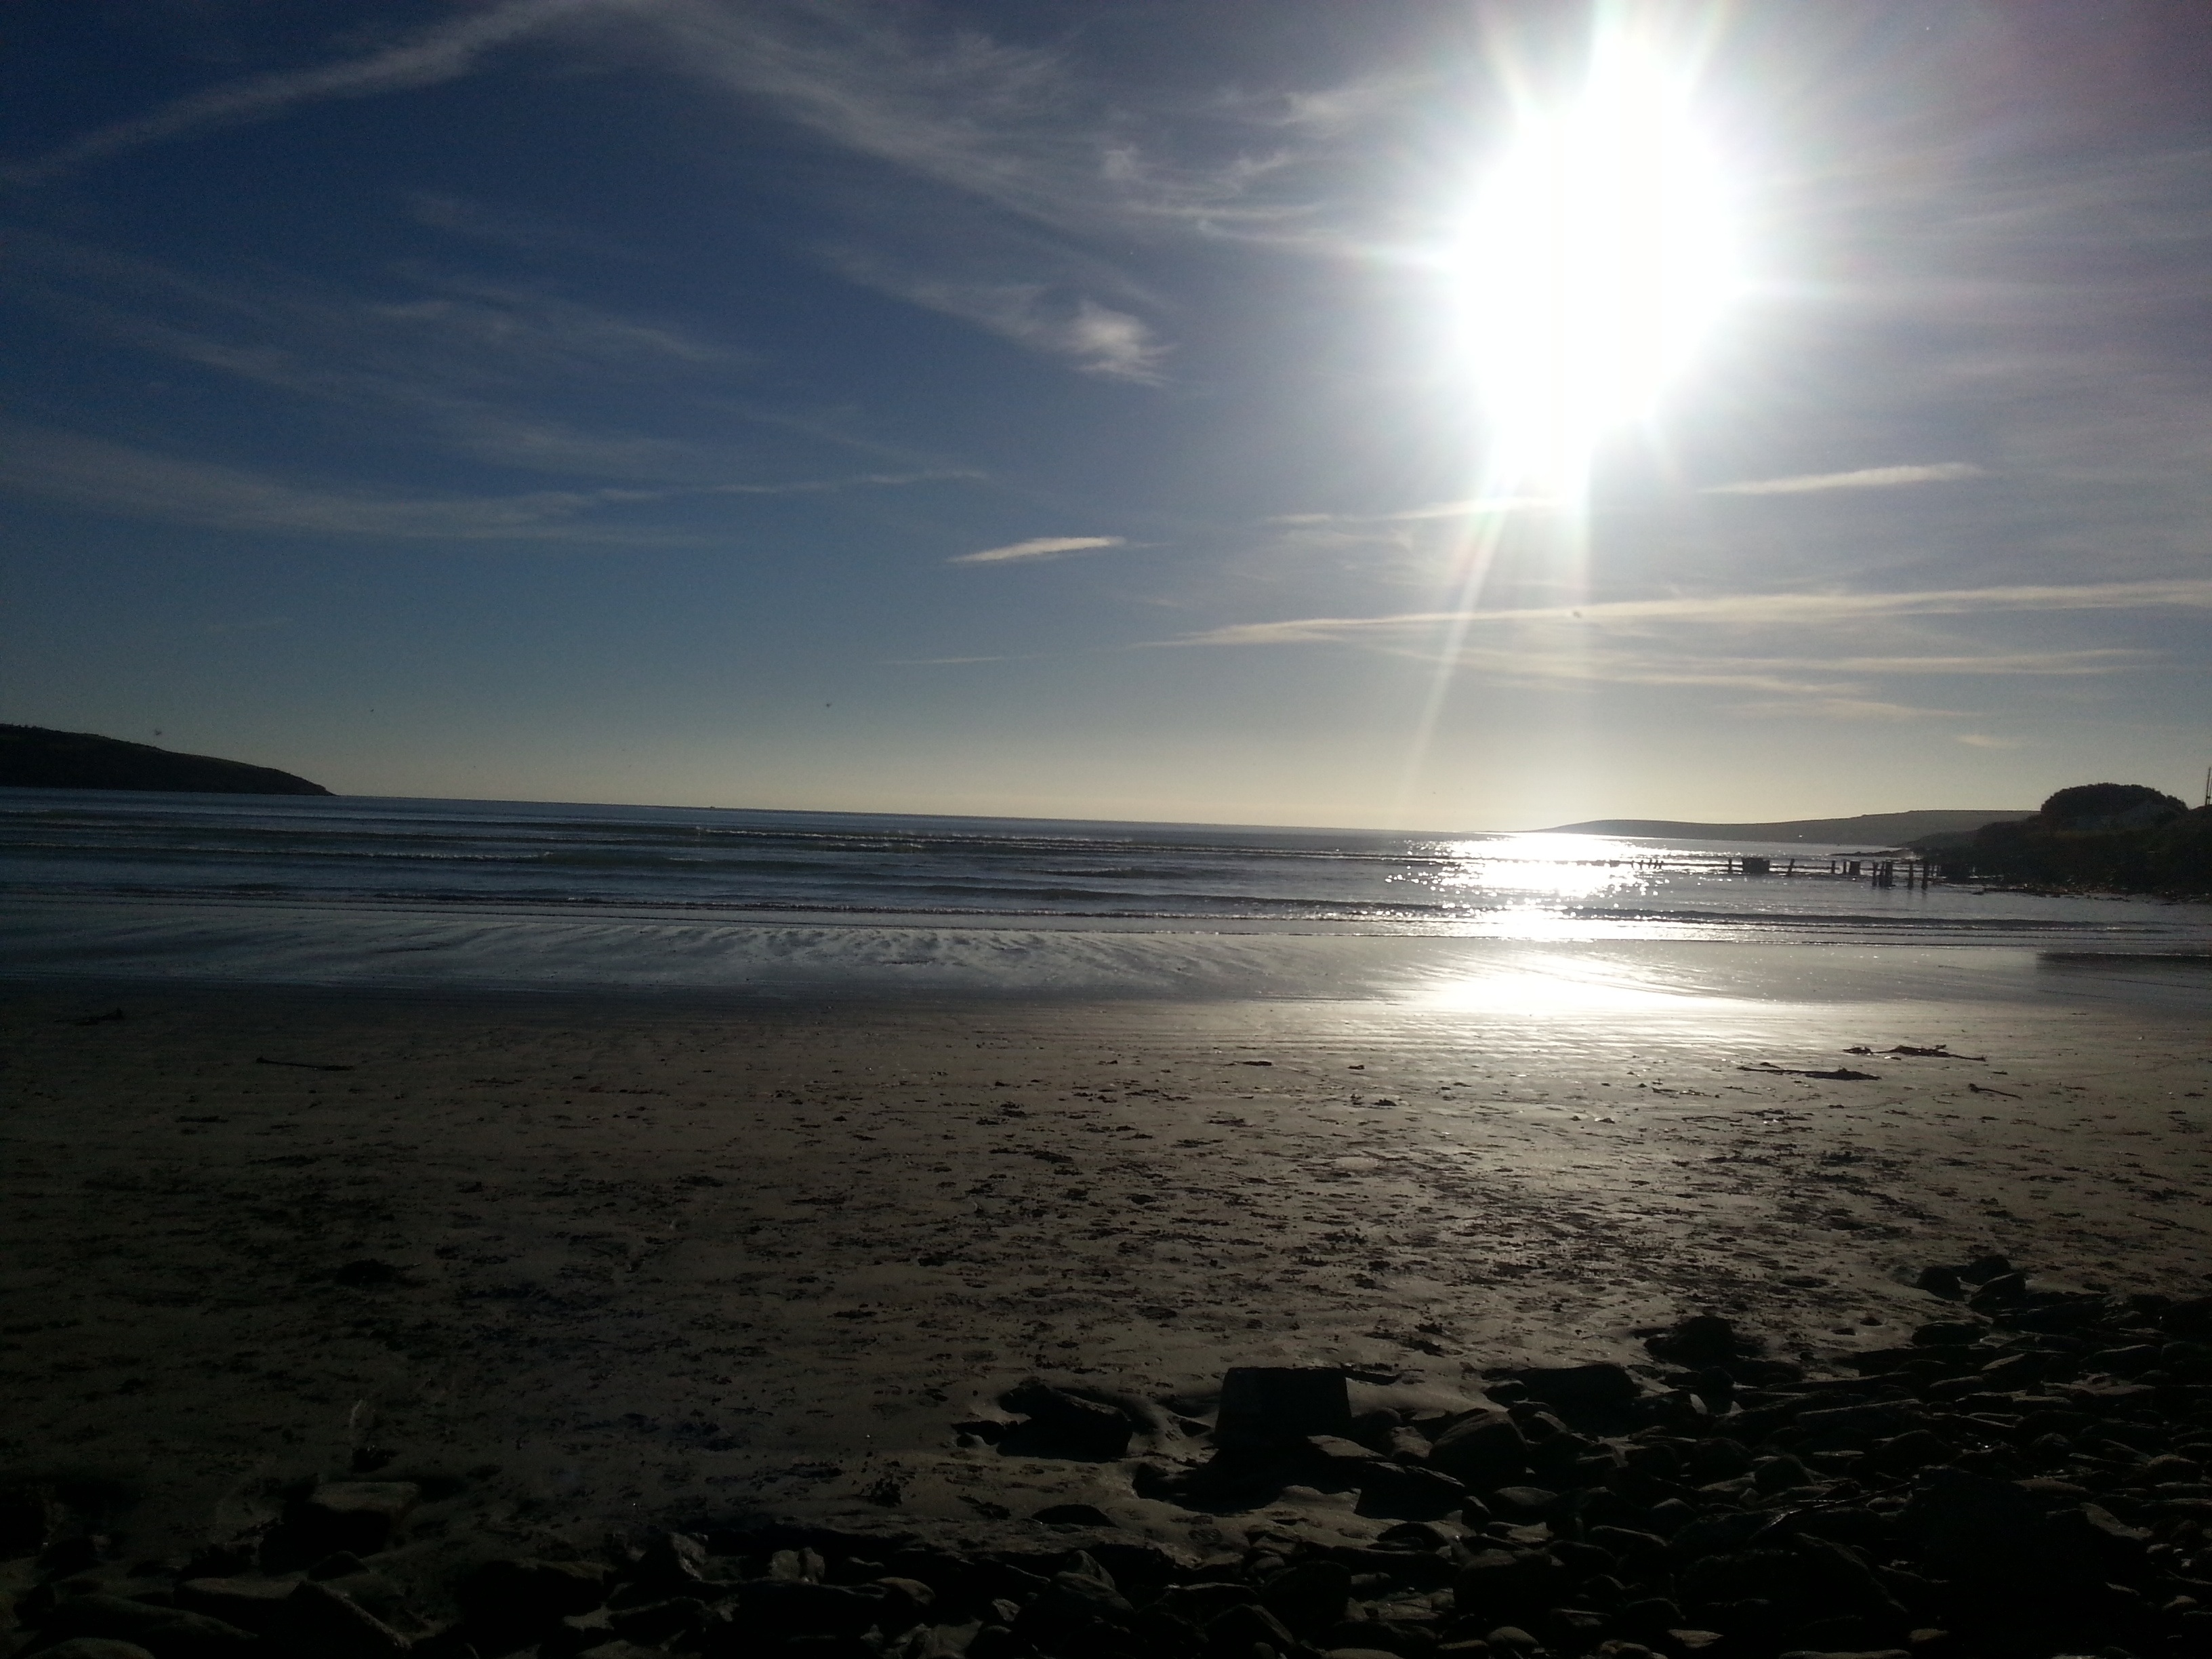
beach, landscape, sea, coast, water, nature, sand, ocean, horizon, light, cloud, sky, sun, sunrise, sunset, sunlight, morning, shore, wave, dawn, atmosphere, seaside, dusk, evening, reflection, body of water, astronomical object, wind wave